Yiruma

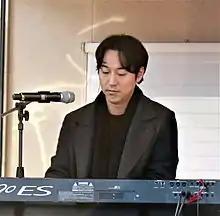
Yiruma in 2017

Lee Ru-ma (born 15 February 1978), better known by his stage name Yiruma, is a South Korean pianist and composer.